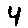
Label: 4